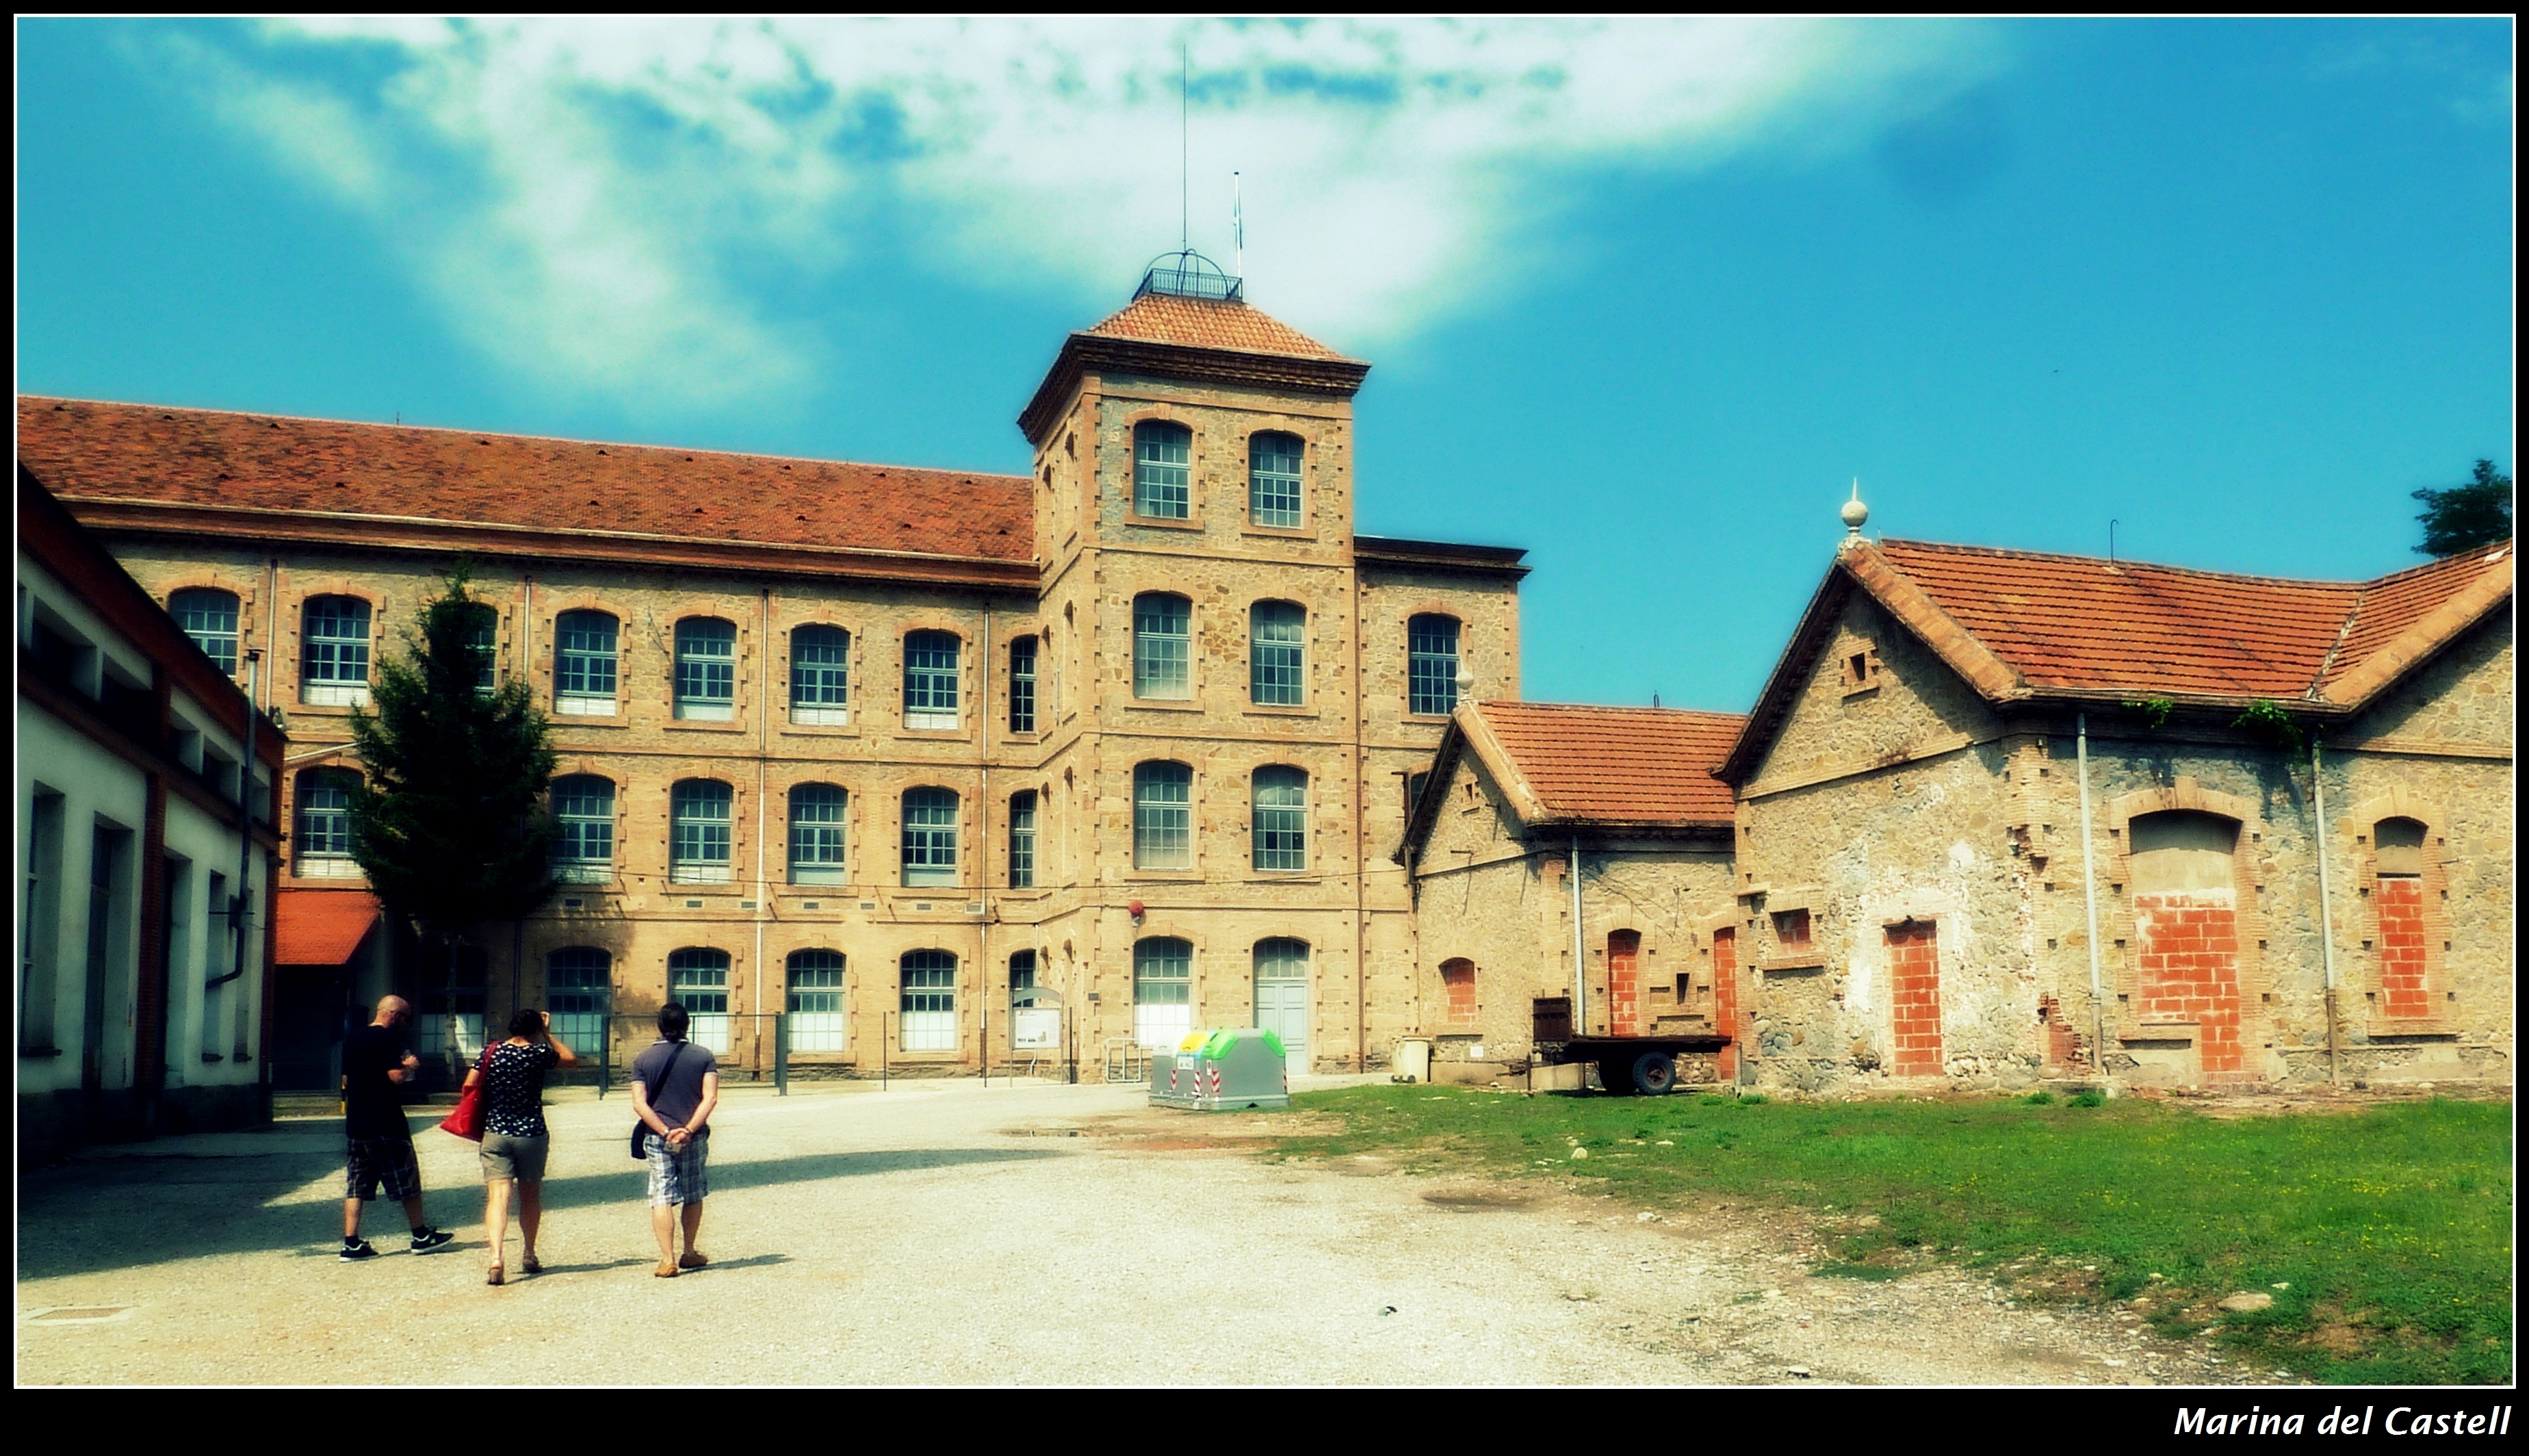
town, building, old, facade, industrial, property, factory, industry, tourism, close, barcelona, alt, camino, estate, vecchio, viejo, industrie, coats, cerrado, fabrik, vieux, fabrica, usine, fabbrica, vell, companytown, osona, fabra, cit ouvri re, arbeitersiedlung, losingleses, borgony, col niaindustrial, santvicen detorell, citt aziendale, elsanglesos, coatsplc, industria, fermer, cerrar, chiudere, tancar, zumachen, residential area